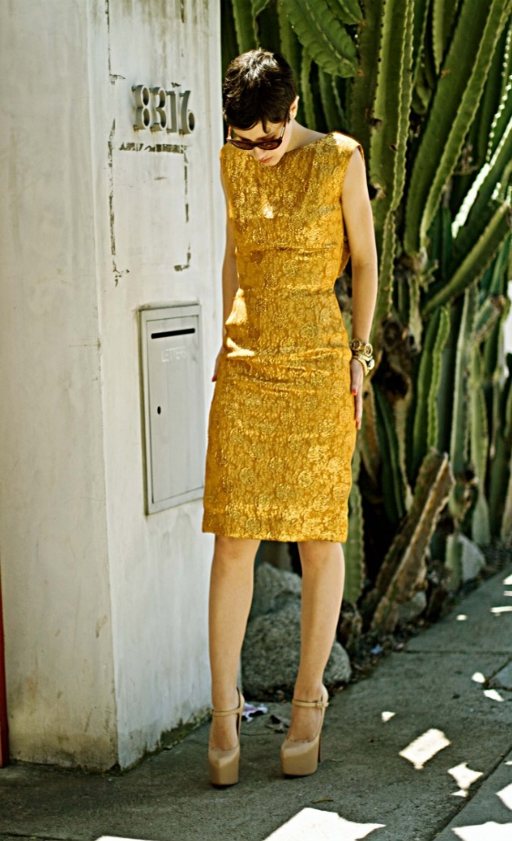
yellow dress in the sunlight .